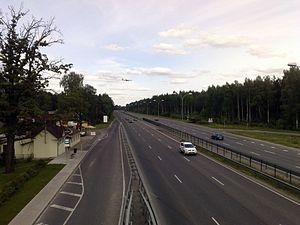
Cet article liste les routes nationales en Lettonie: